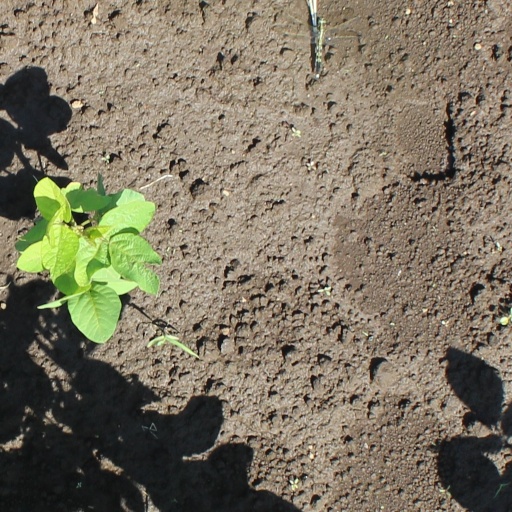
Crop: soybean